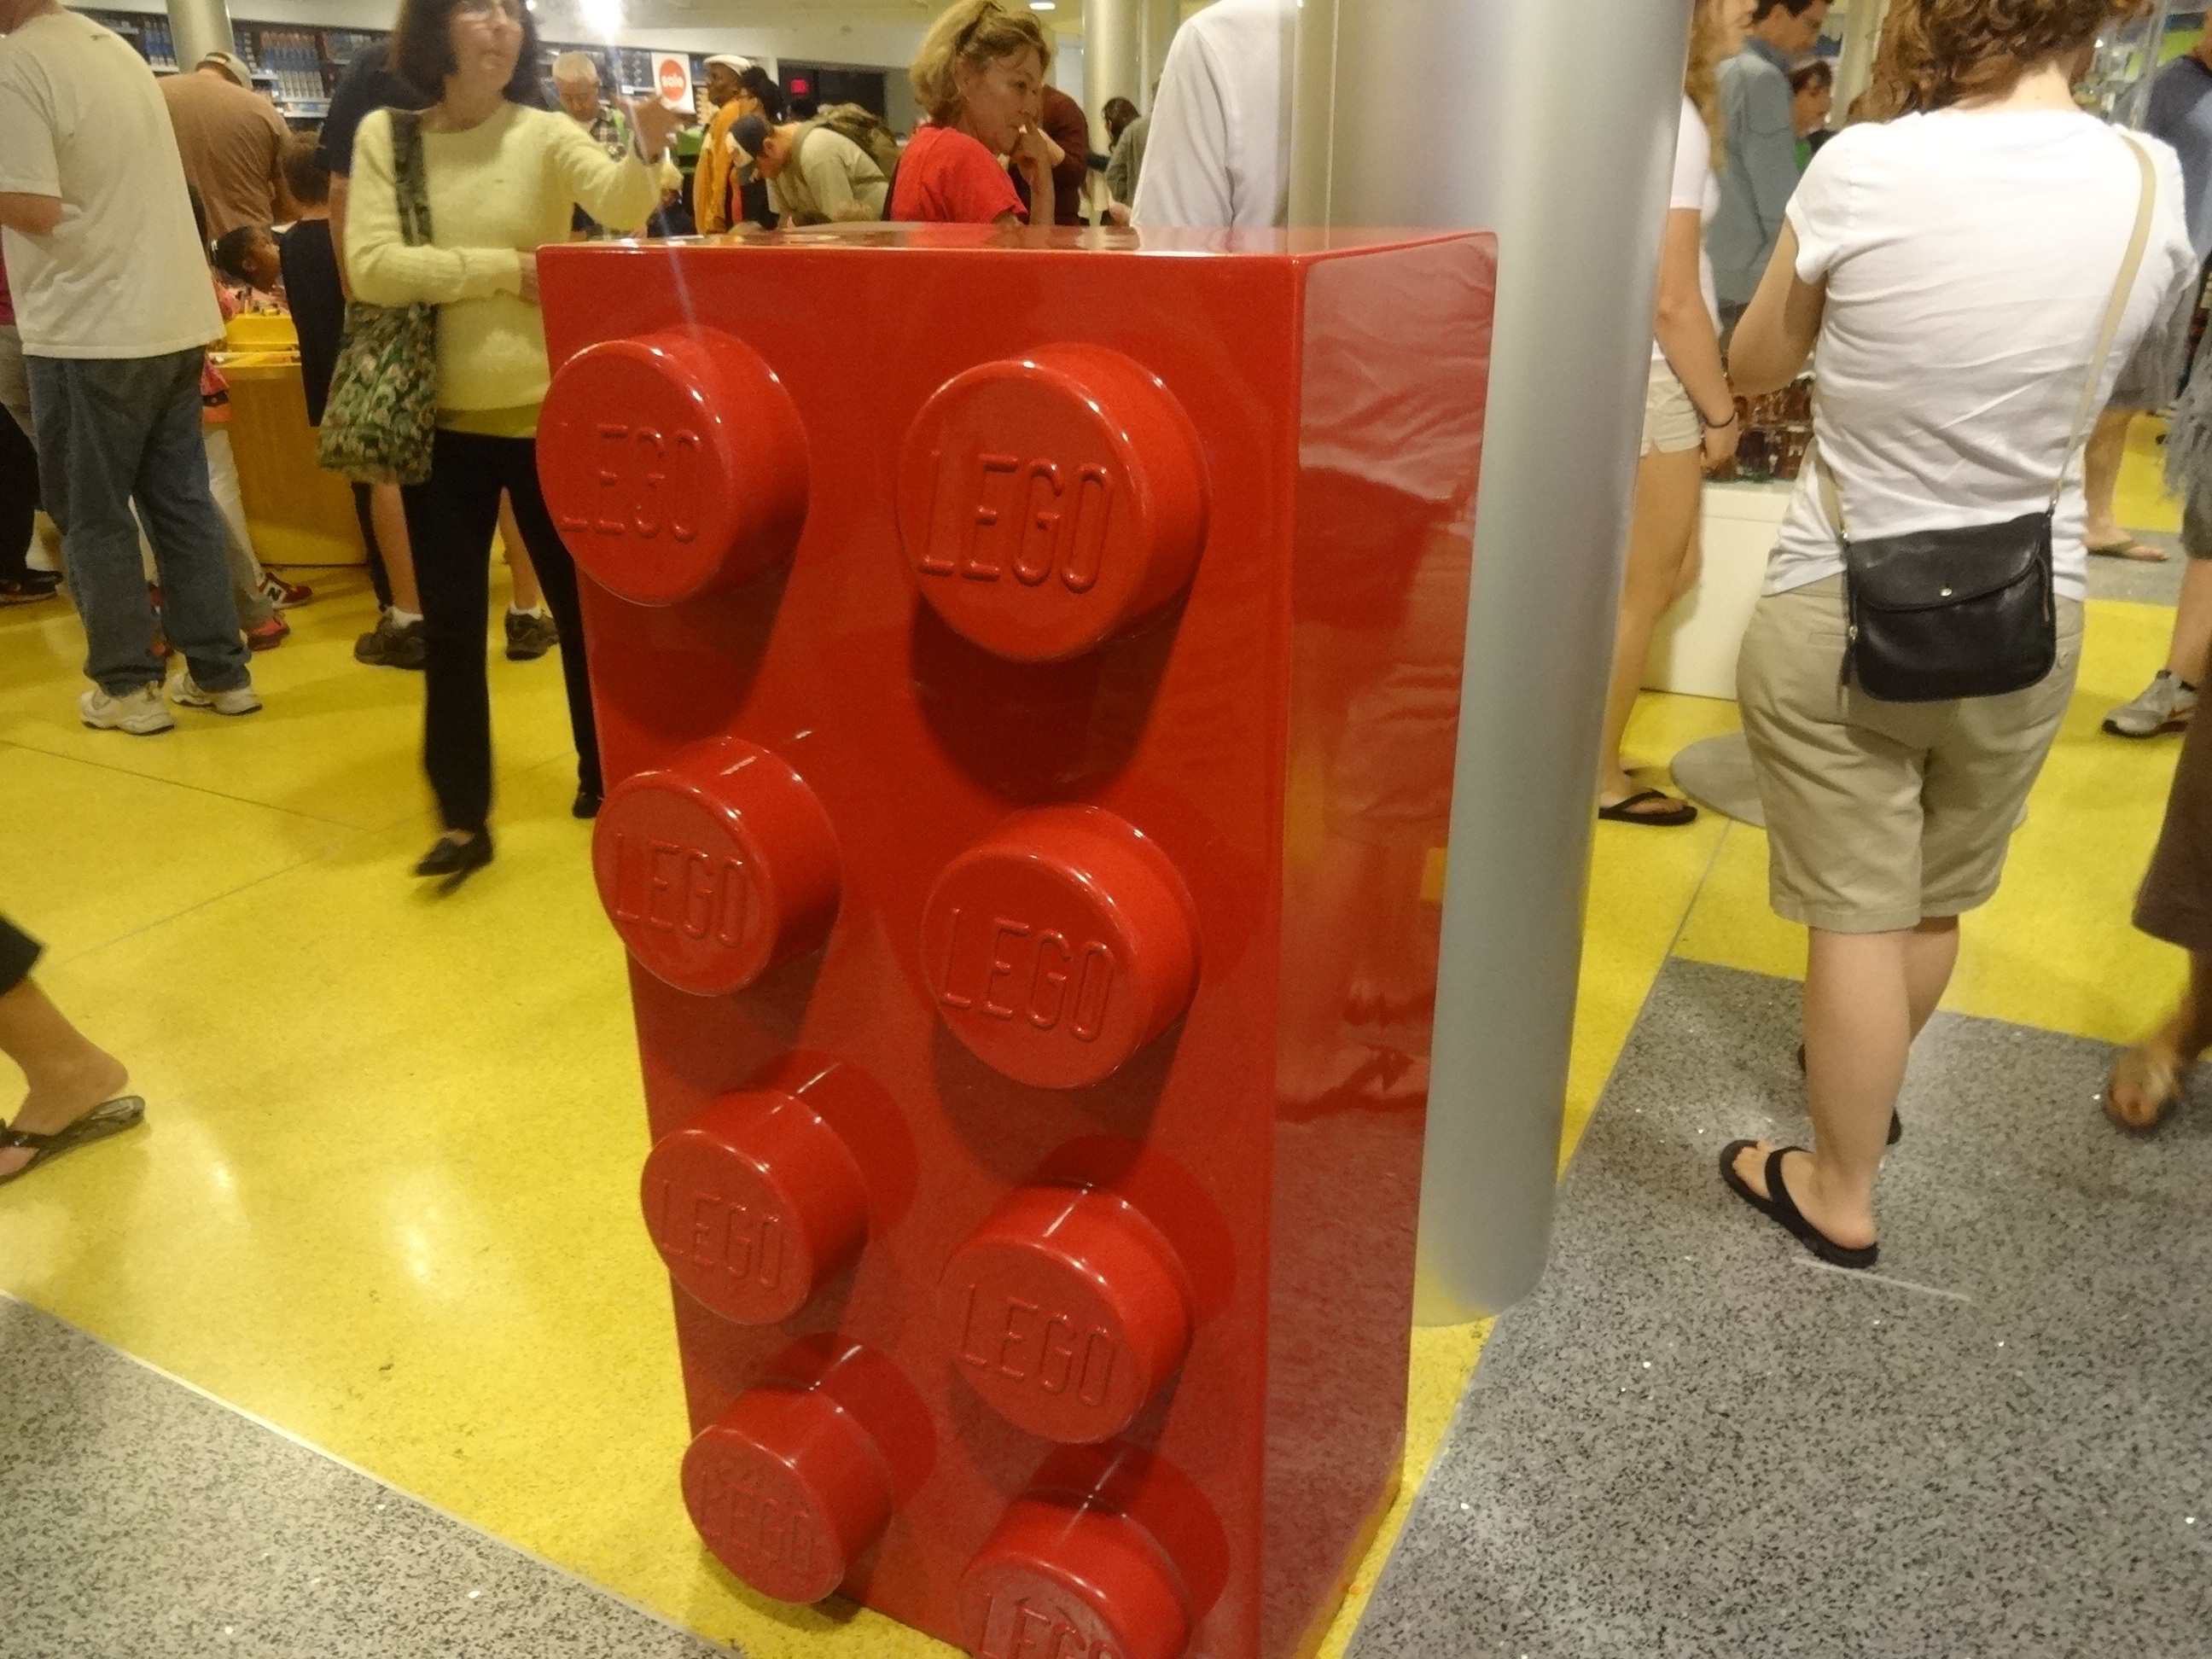
game, play, file, toy, fun